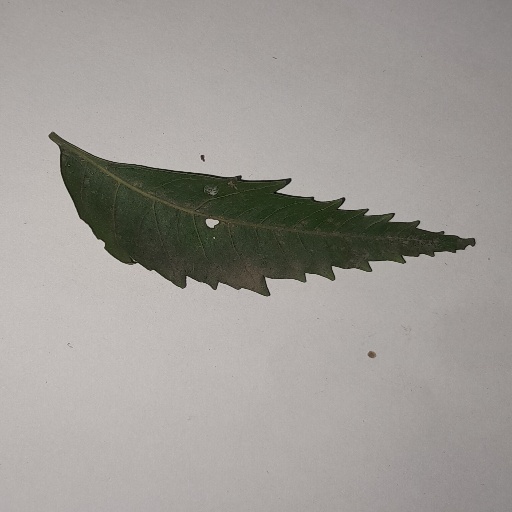
Species: Neem
Leaf condition: Shot Hole Leaf